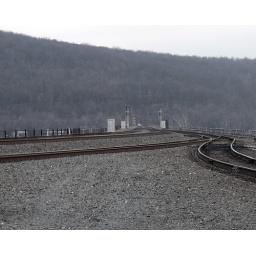
this is the top of a stone bridge that goes over the Susquehanna river north of Harrisburg, Pa.